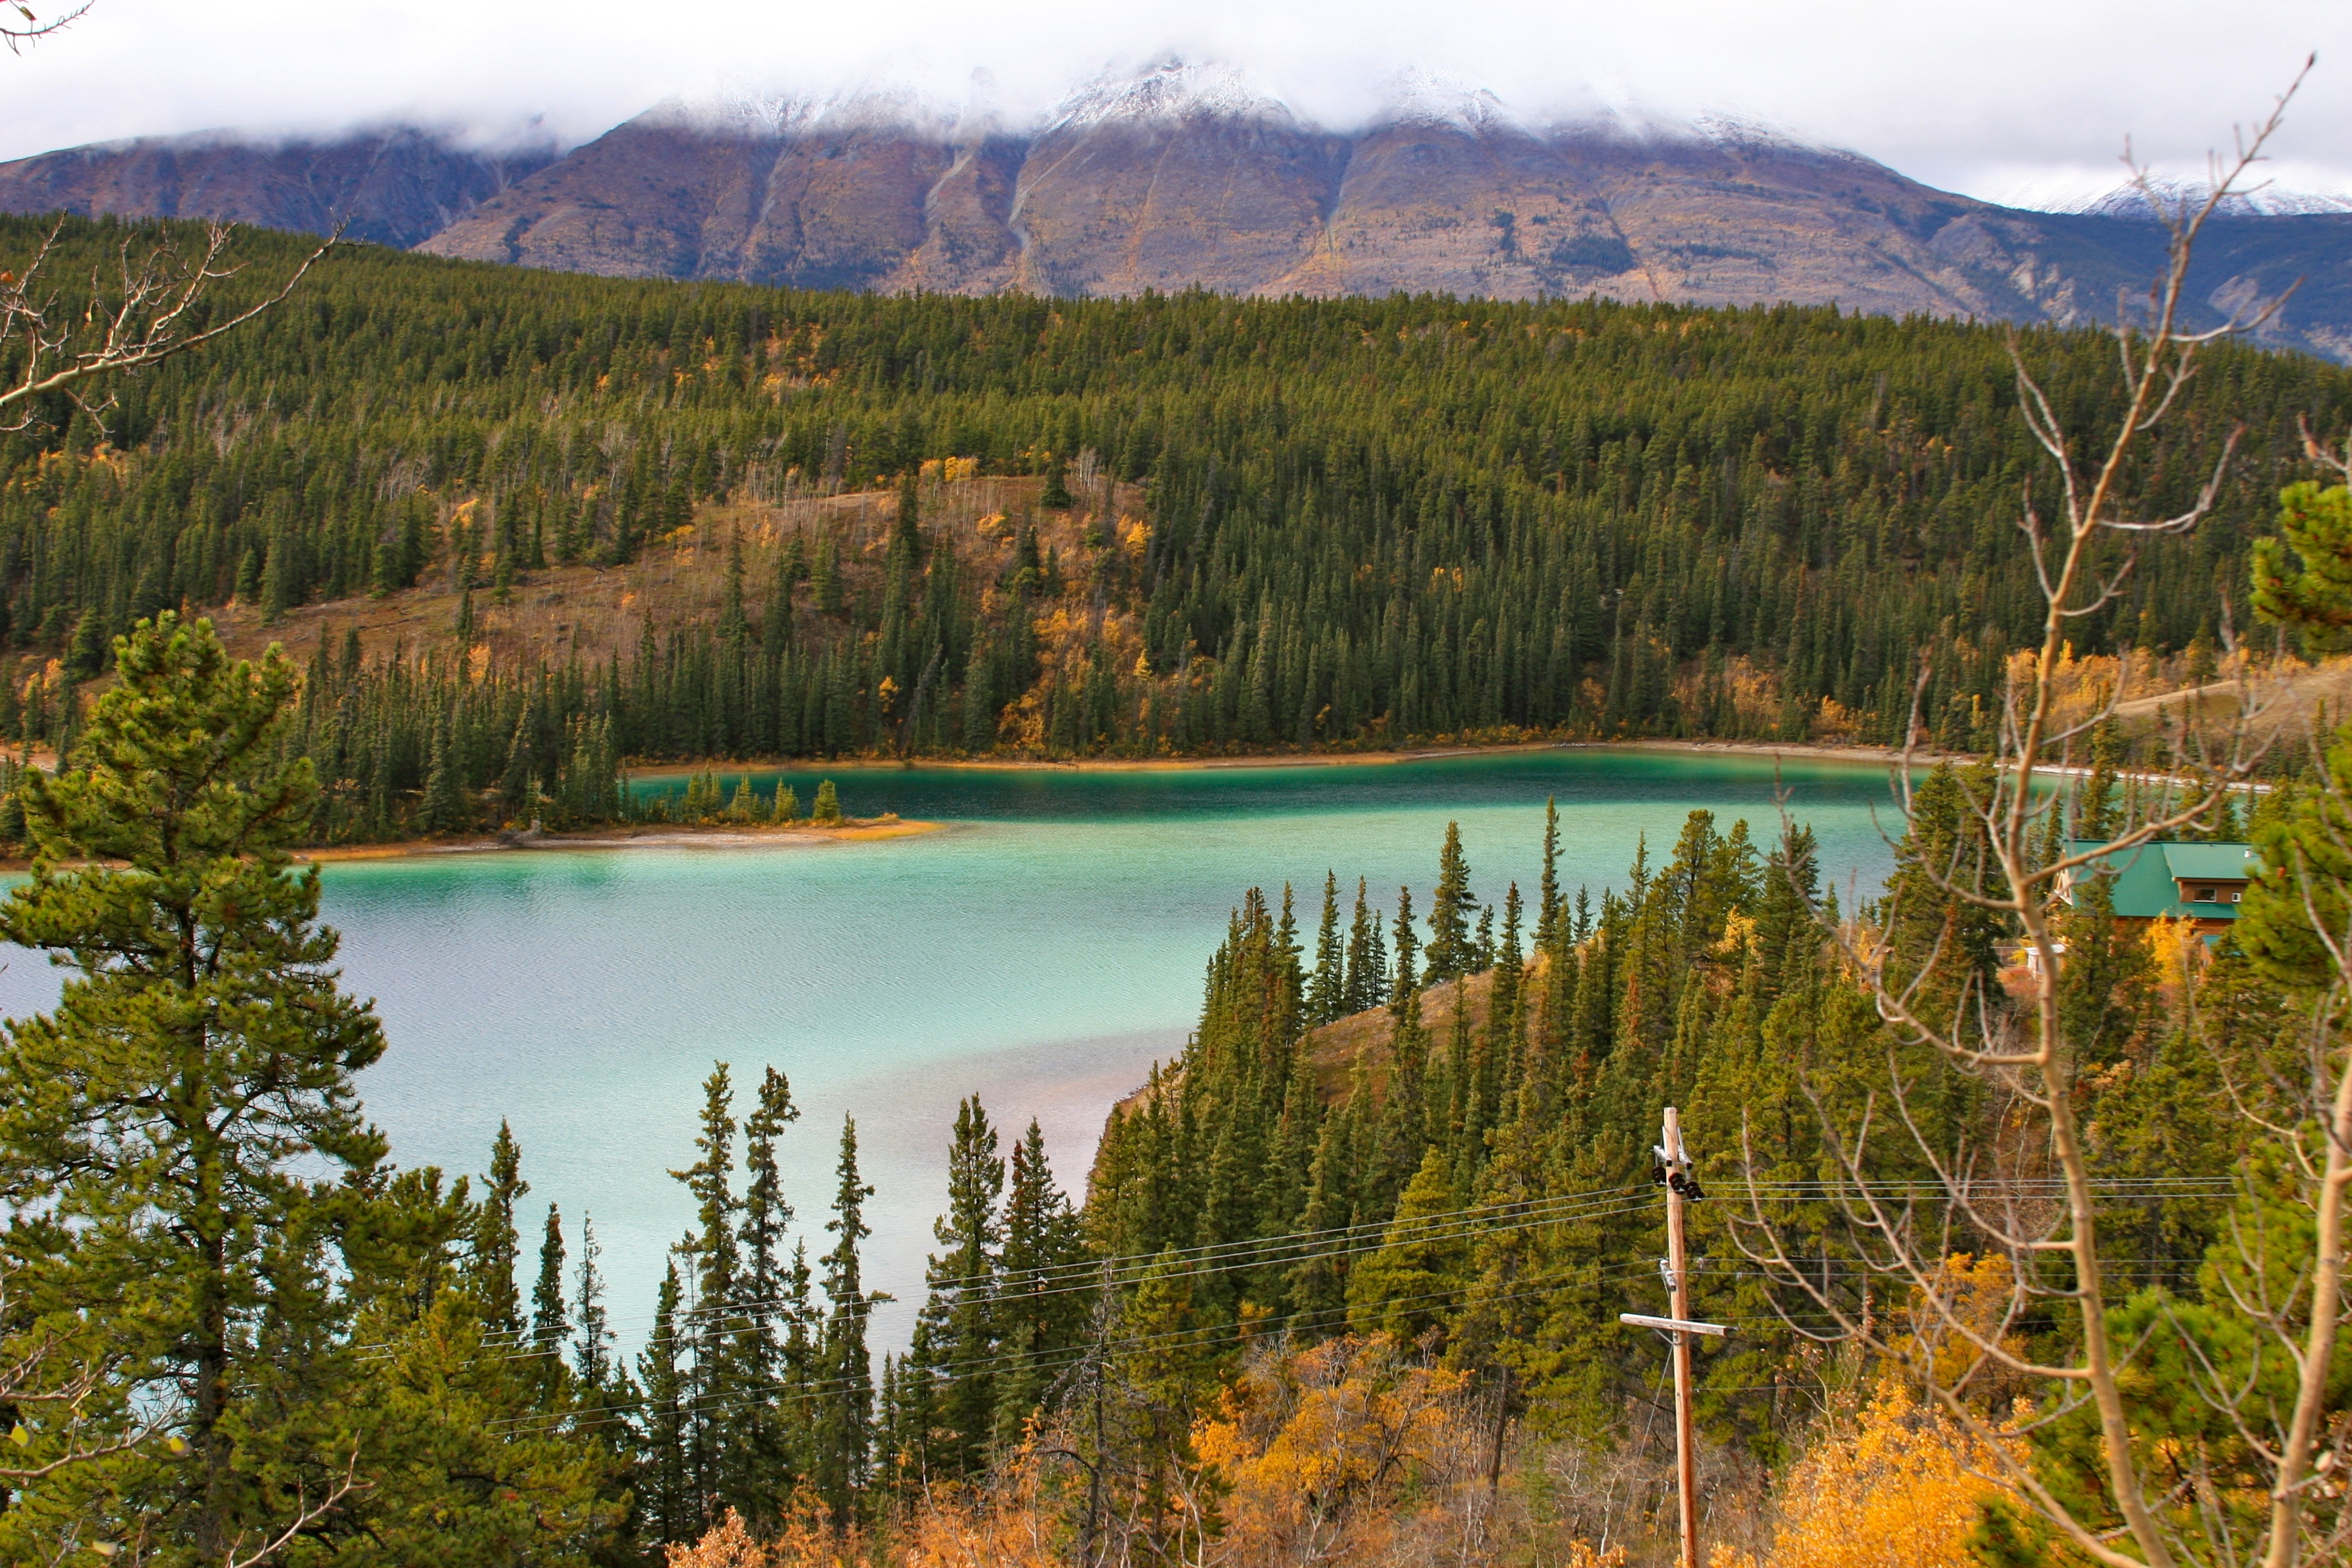
landscape, tree, water, nature, forest, wilderness, mountain, lake, pond, reflection, scenic, autumn, serene, reservoir, ridge, body of water, wetland, habitat, loch, tarn